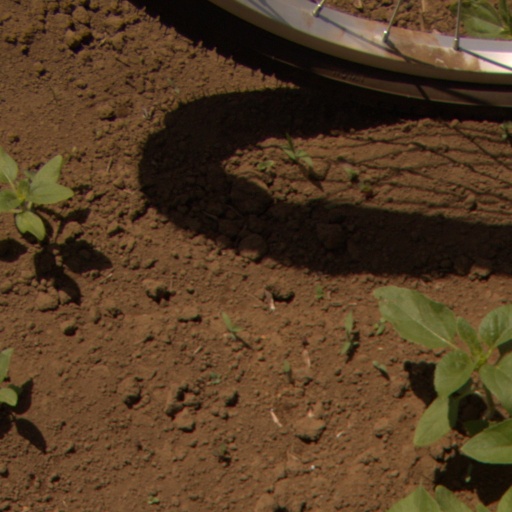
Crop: Jerusalem artichoke